History of the Oslo Tramway and Metro

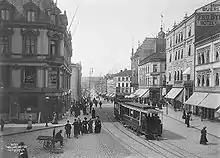
Tram at Carl Johans Gate and Egertorget in 1907

The last street line built by KES was the Frogner Line, which opened in 1902 from Solli plass on the Skøyen Line to Frogner plass. It was extended to Majorstuen, where the depot was located, on 15 May 1914. From 1909, KES introduced numbered services, with the Briskeby Line numbered 1, the Frogner Line numbered 2 and the Skøyen Line numbered 3. KES bought 78 motorized cars and 66 unmotorized trailers; of which 20 cars were later rebuilt to trailers. The main manufacturers were Herbrand, Falkenried and Skabo, who delivering a continual stream of stock to the company until 1914. From then until 1925, there was sufficient rolling stock that only ten more vehicles were delivered.